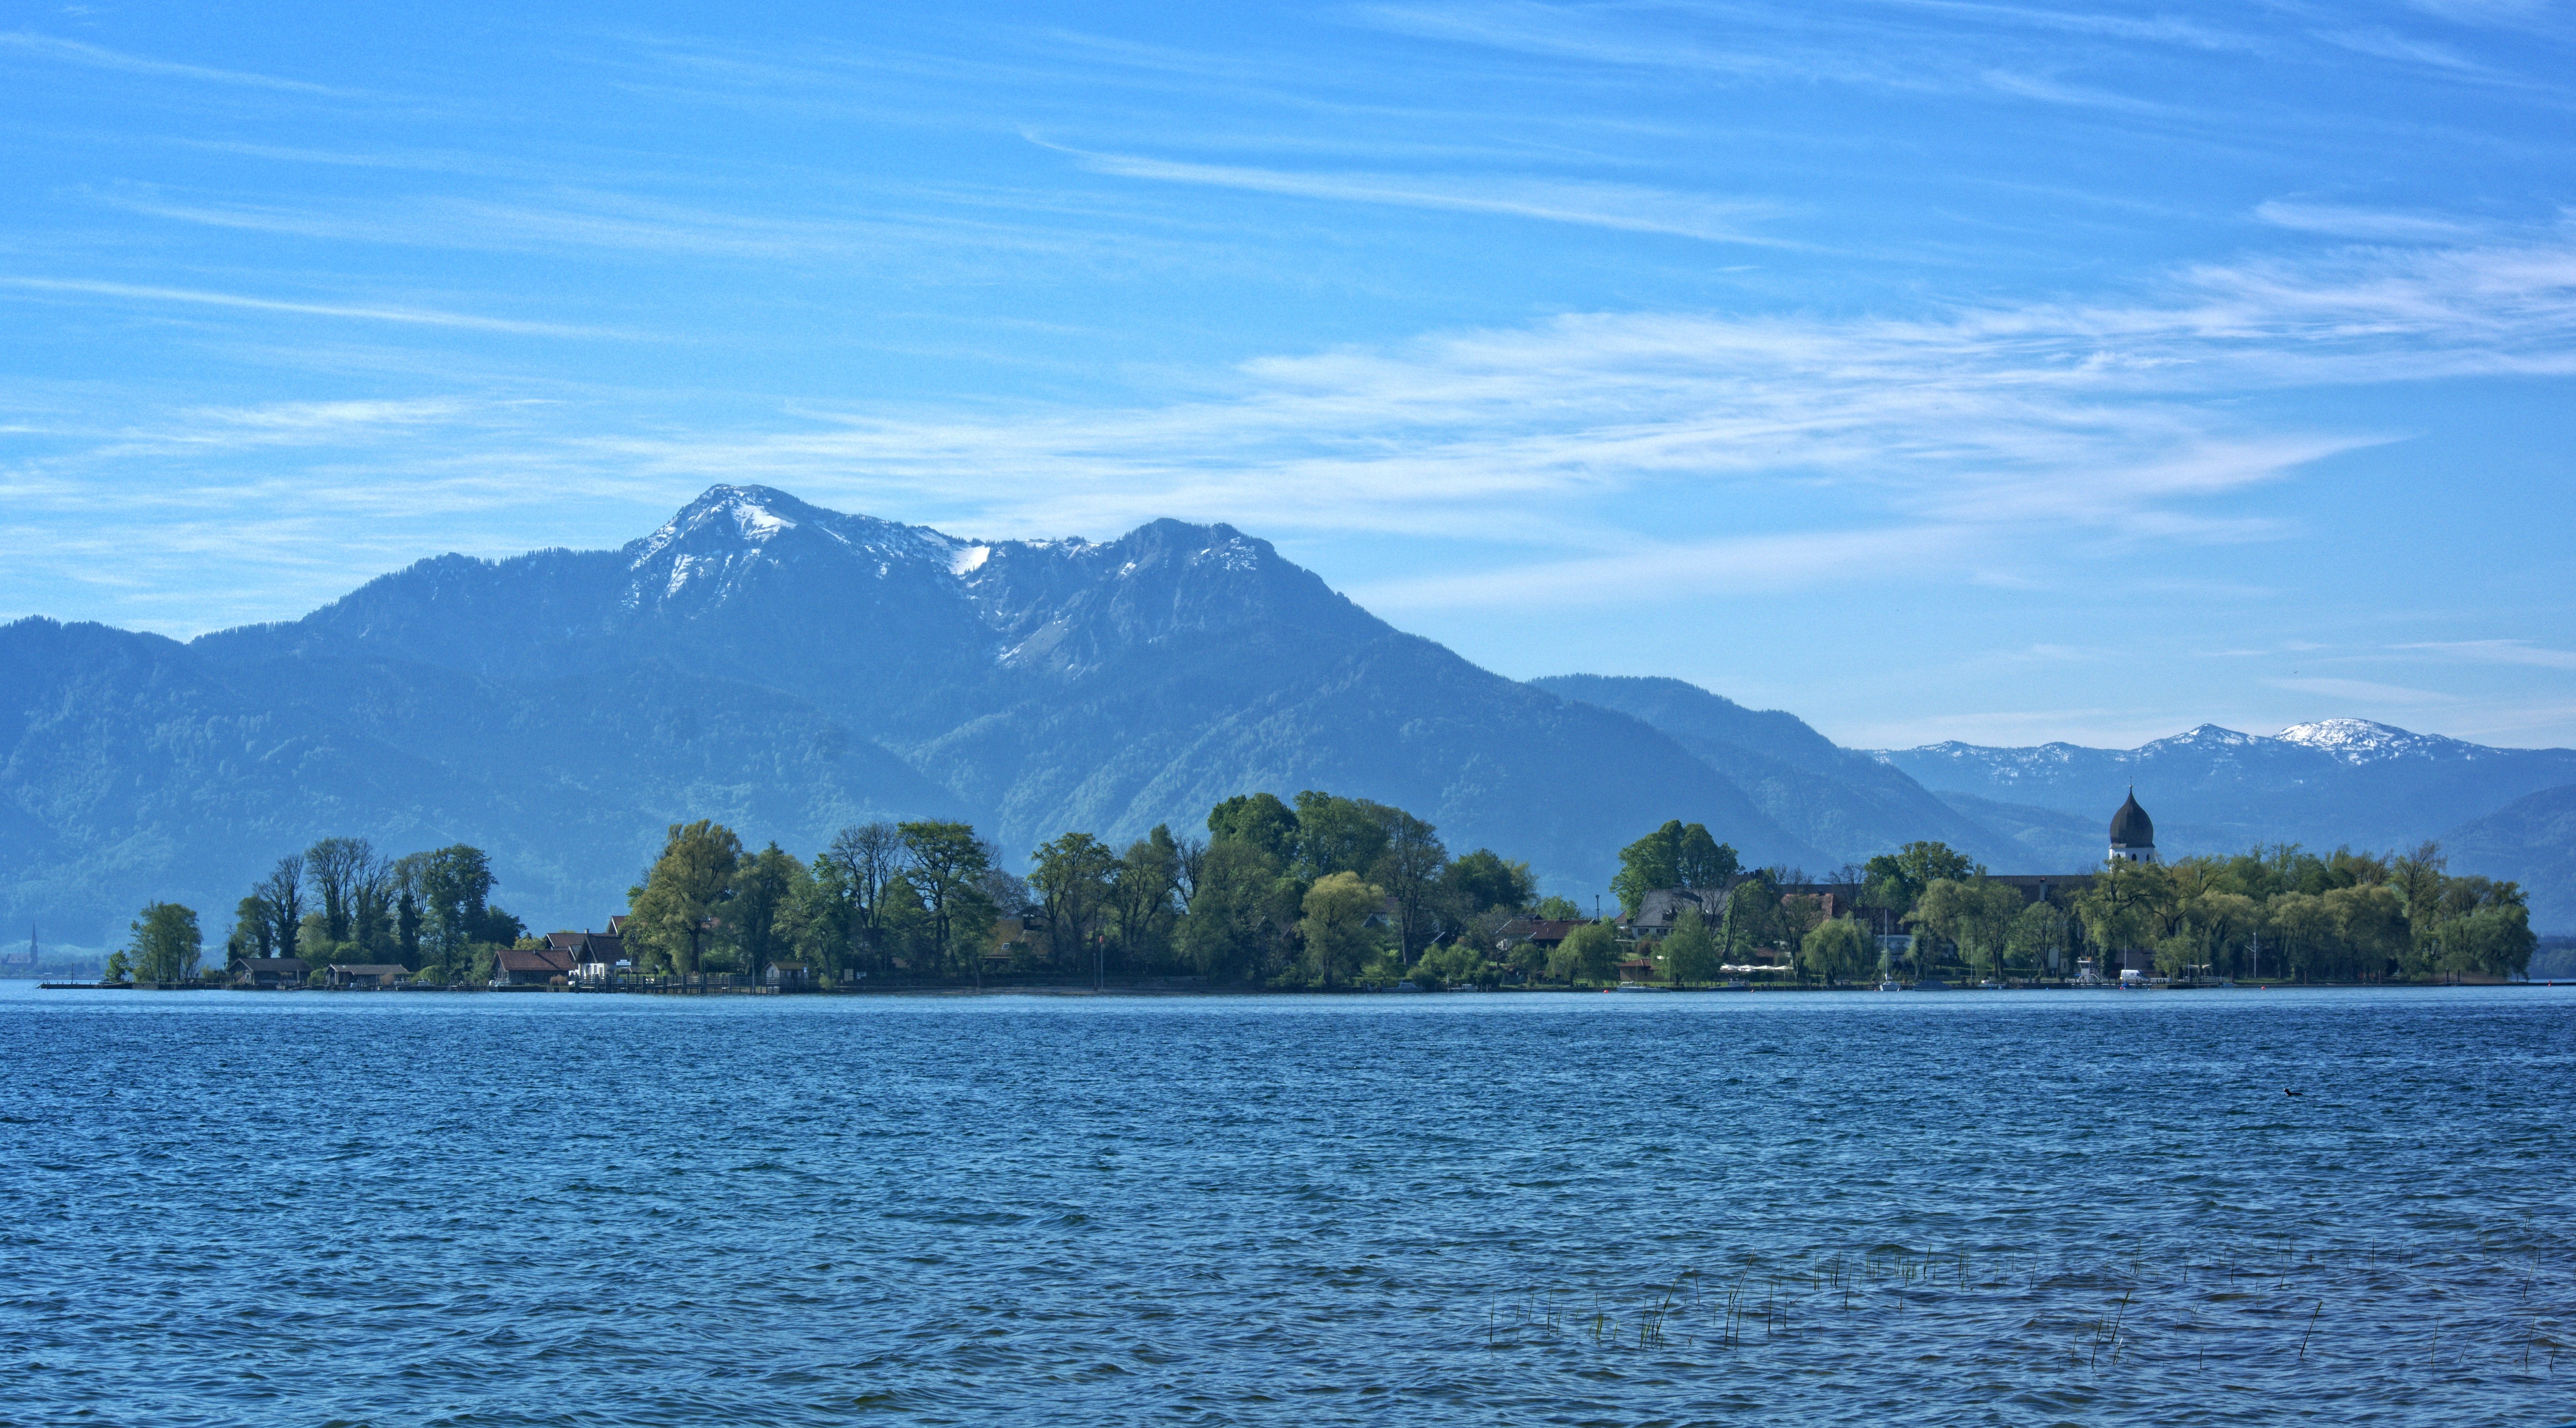
landscape, sea, water, nature, horizon, mountain, sky, lake, view, mountain range, panorama, holiday, bay, island, fjord, reservoir, leisure, body of water, mountains, bavaria, loch, recovery, landform, chiemsee, ladies island, geographical feature, mountainous landforms